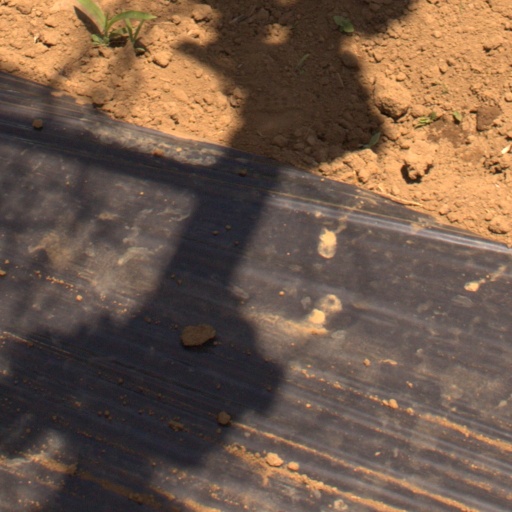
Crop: Jerusalem artichoke